Patria Pasi

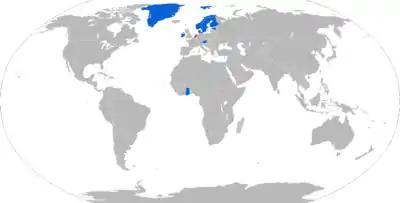
A map of Pasi operators in blue, with former operators in red

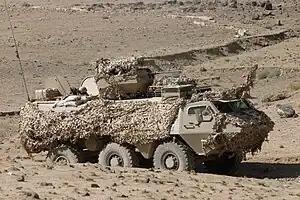
An Estonian XA-180 in Afghanistan

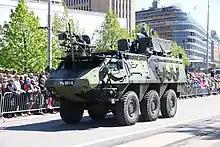
A Finnish XA-202

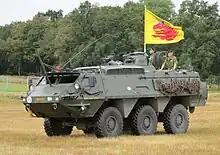
A Swedish XA-203 of South Scanian Regiment (P 7), Scania, Sweden

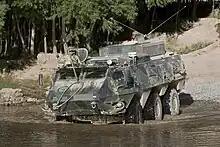
A Dutch XA-188 in Afghanistan

There are five original customers of the Pasi: Estonia, Finland, the Netherlands, Norway, and Sweden, while a large number have been leased to other military forces of the world.